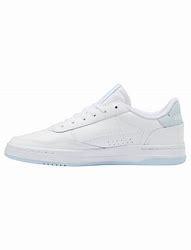
Brand: Reebok
Model: Court Peak